Pine liqueur

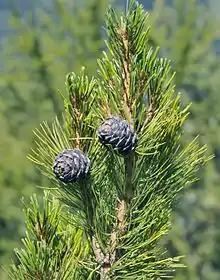
Stone pine cones in South Tyrol

To produce pine liqueur, the red pine cones are collected at the end of June, mid-July, while they are still in full sap, before they're woody. The harvest is often labor-intensive, as the pine cones can only be hand-picked when allowed (the trees are often located in natural protection areas, where cone-harvesting is not allowed). After the cones are harvested, they are cut into 3–5 mm slices and soaked in grain brandy. In contrast to fruit brandy, grain brandy has a weaker taste, allowing for a more pure pine flavor. During this time, the bottles are shaken periodically, allowing the pine substance to be absorbed into the brandy. At this point, the liquid is now brown, and it is run through a filter to remove any debris. Then sugar, rock sugar, or honey is added to soften the tart taste.